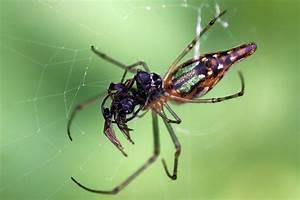
spider